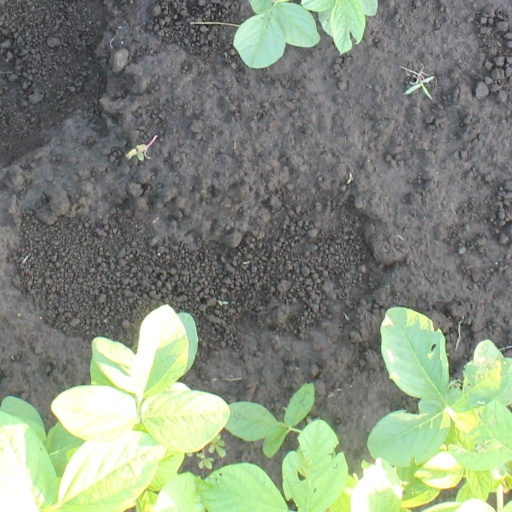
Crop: soybean